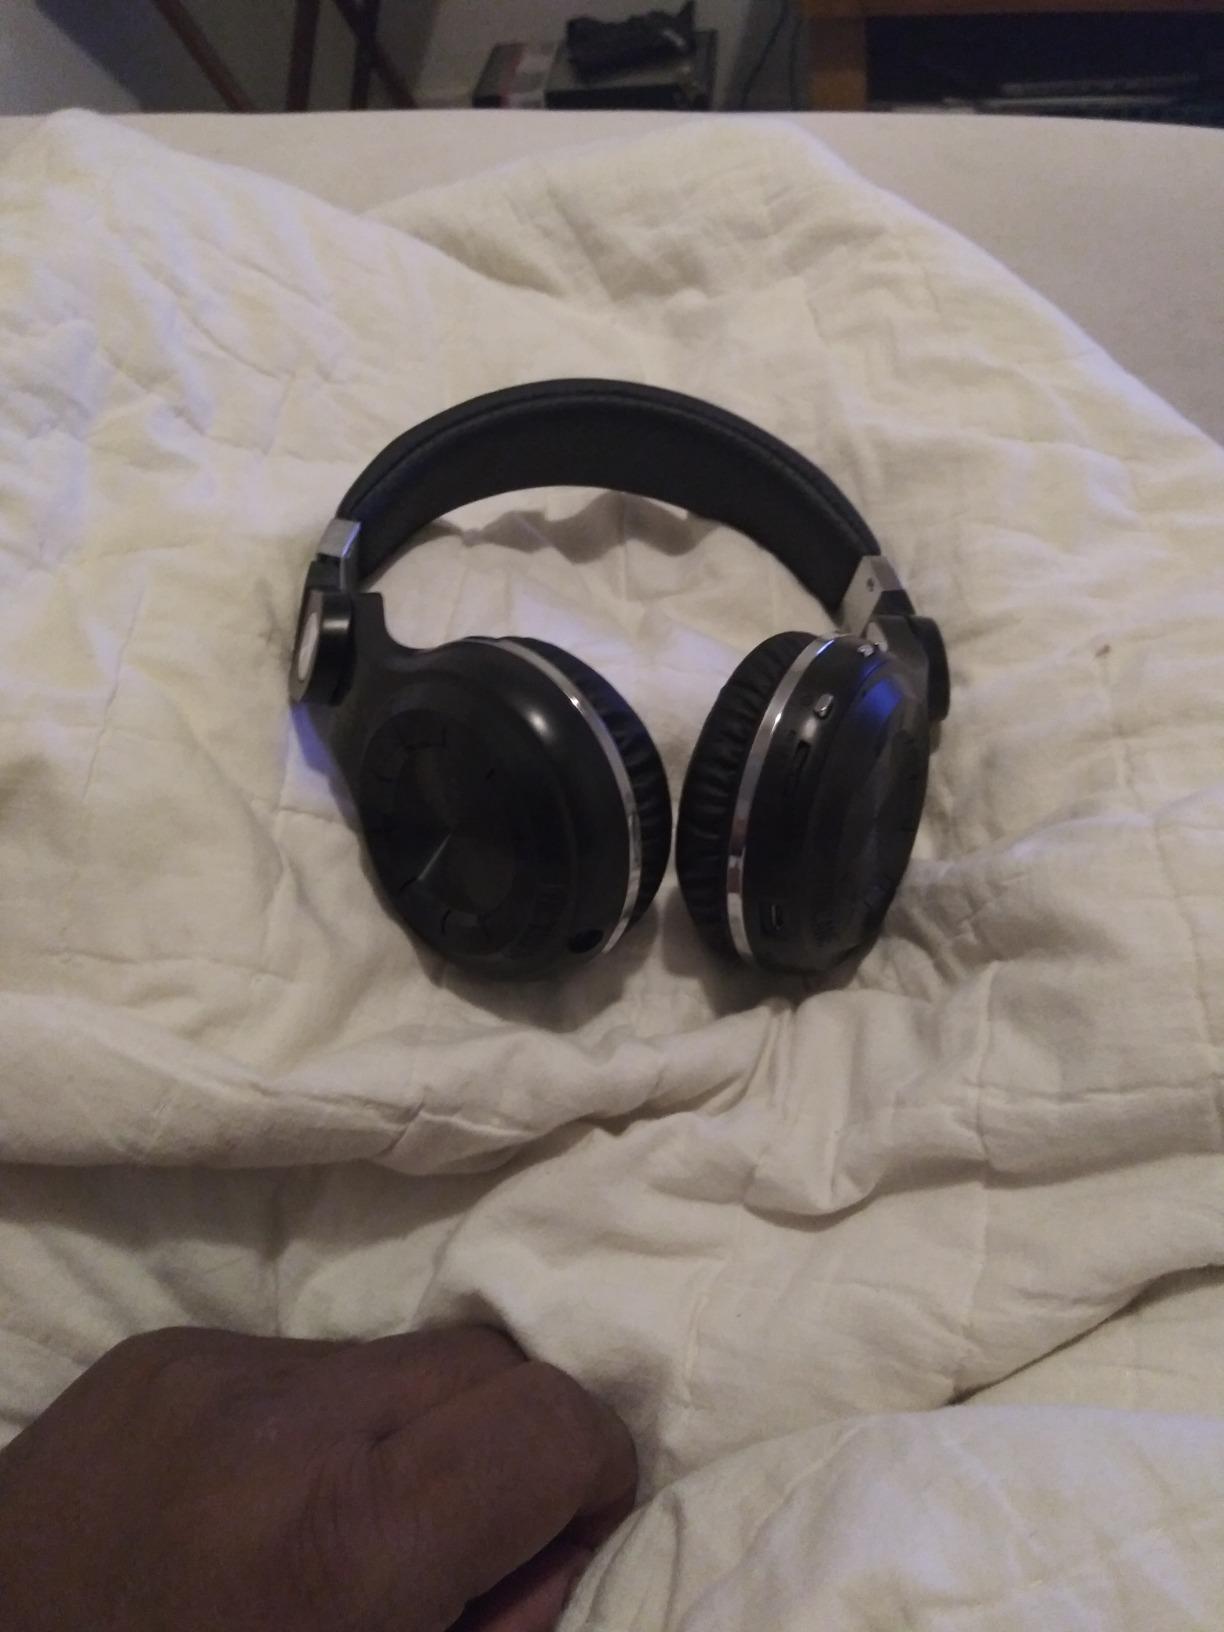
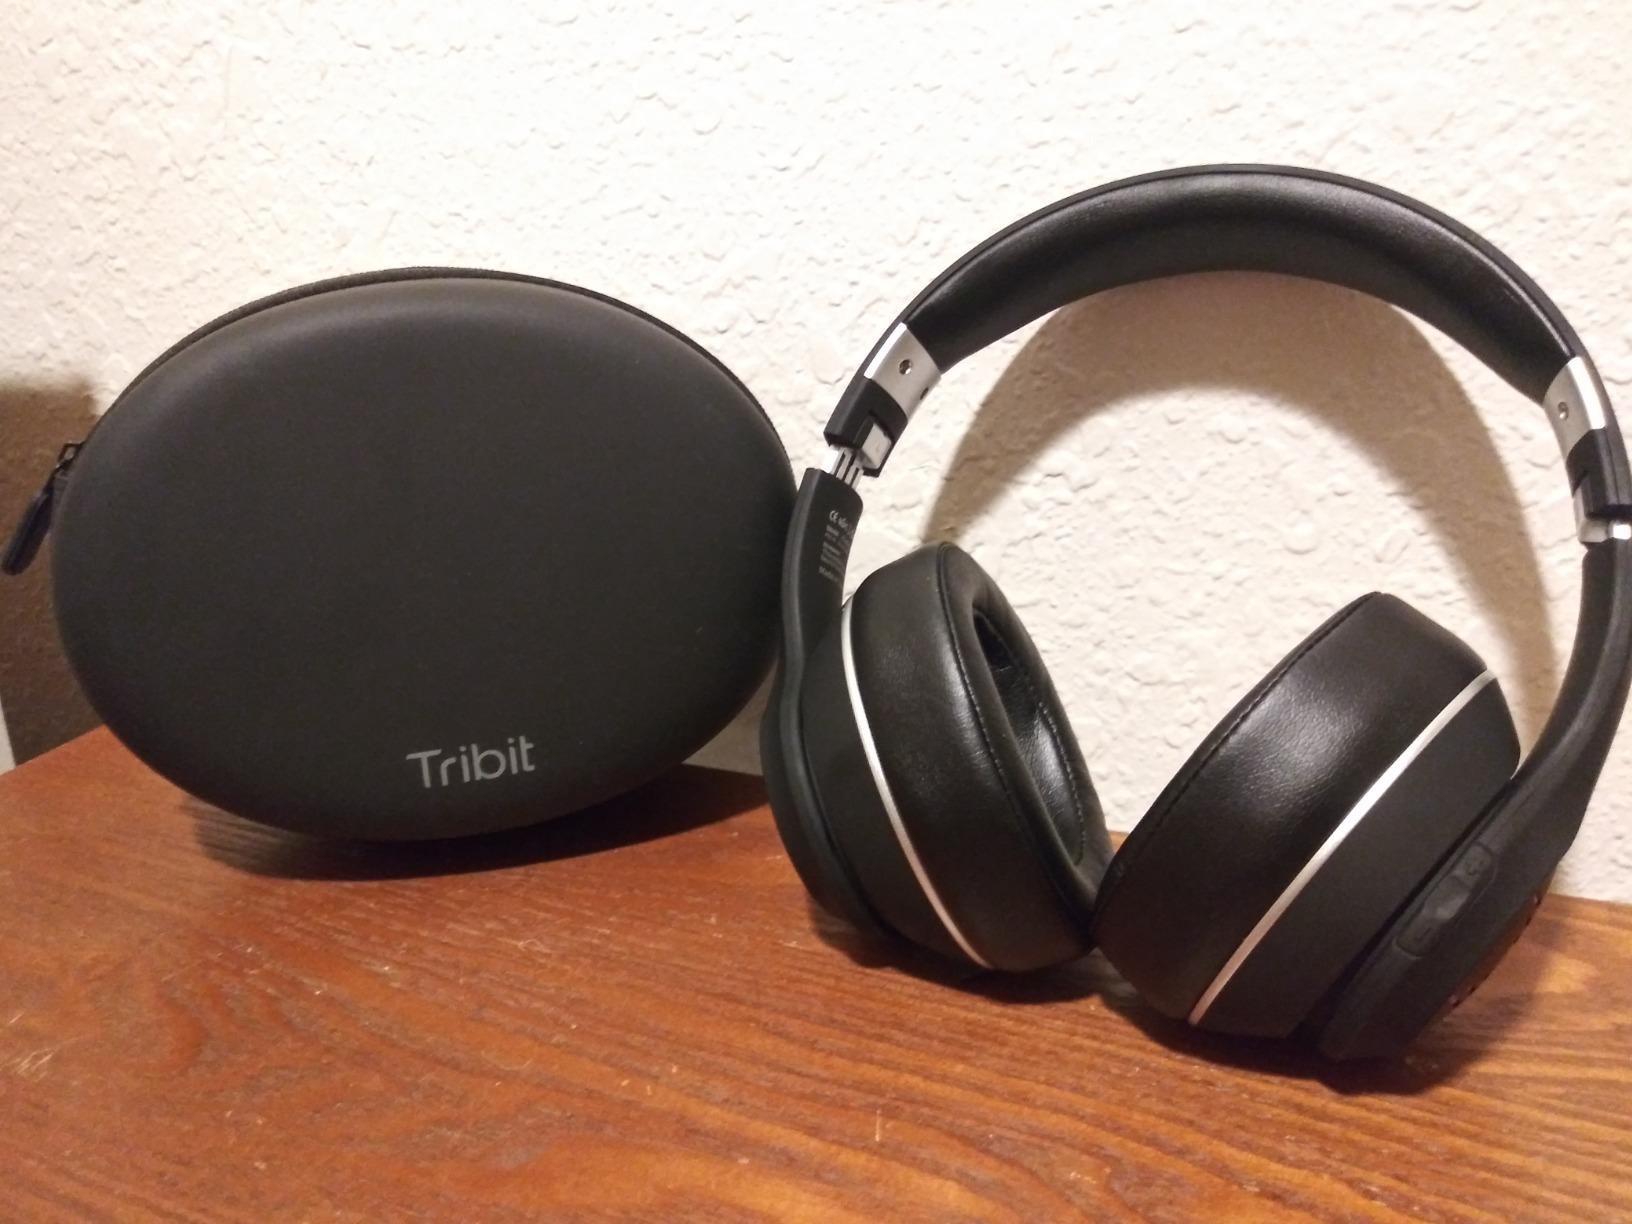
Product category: headphones
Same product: no